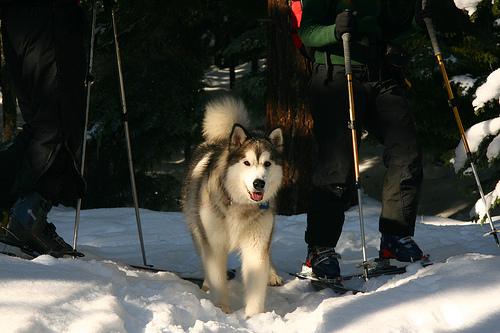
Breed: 1324-n000004-malamute